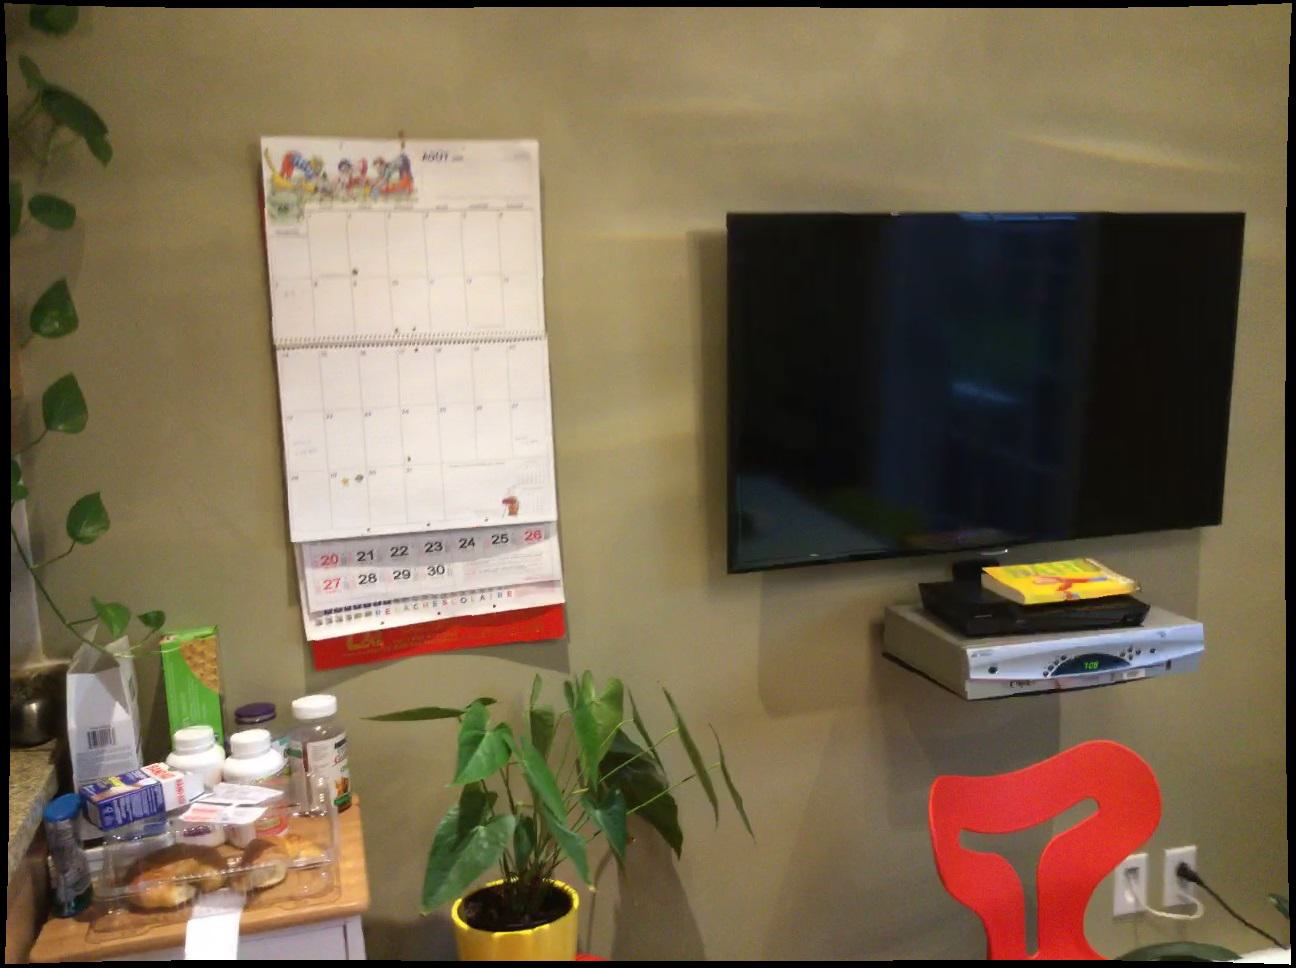
Question: Can the paper fit in front of the counter from the camera's perspective? Final answer should be yes or no.
Answer: No